Jamie Kalven

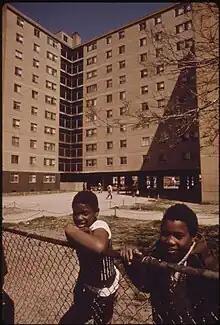
Two black children in front of a residential building at the Stateway Gardens housing project

Starting in 1993, Kalven and other community organizers held monthly gatherings, called "Vigil Against Violence", in which attendees would mourn victims of urban violence by reading the names of those killed in the South Side. The gatherings took place at the Stateway Gardens housing development in Bronzeville. At the time, Stateway was one of the city's most violent and poorest areas. The vigil gathered for around five years, after which Kalven continued his involvement at Stateway. He helped rehabilitate vacant lots into gardens and parks, and in 1997 he founded the Neighborhood Conservation Corps, which offered job training and social services.